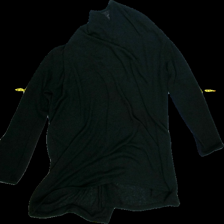
View: back
Type: Cardigan
Category: Ladies
Brand: Not Applicable
Colors: Black
Material: 50%cotton 50%polyester
Pattern: Plain
Cut: Regular
Season: All
Trend: No trend
Stains: No
Price range: <50
Recommended usage: Export